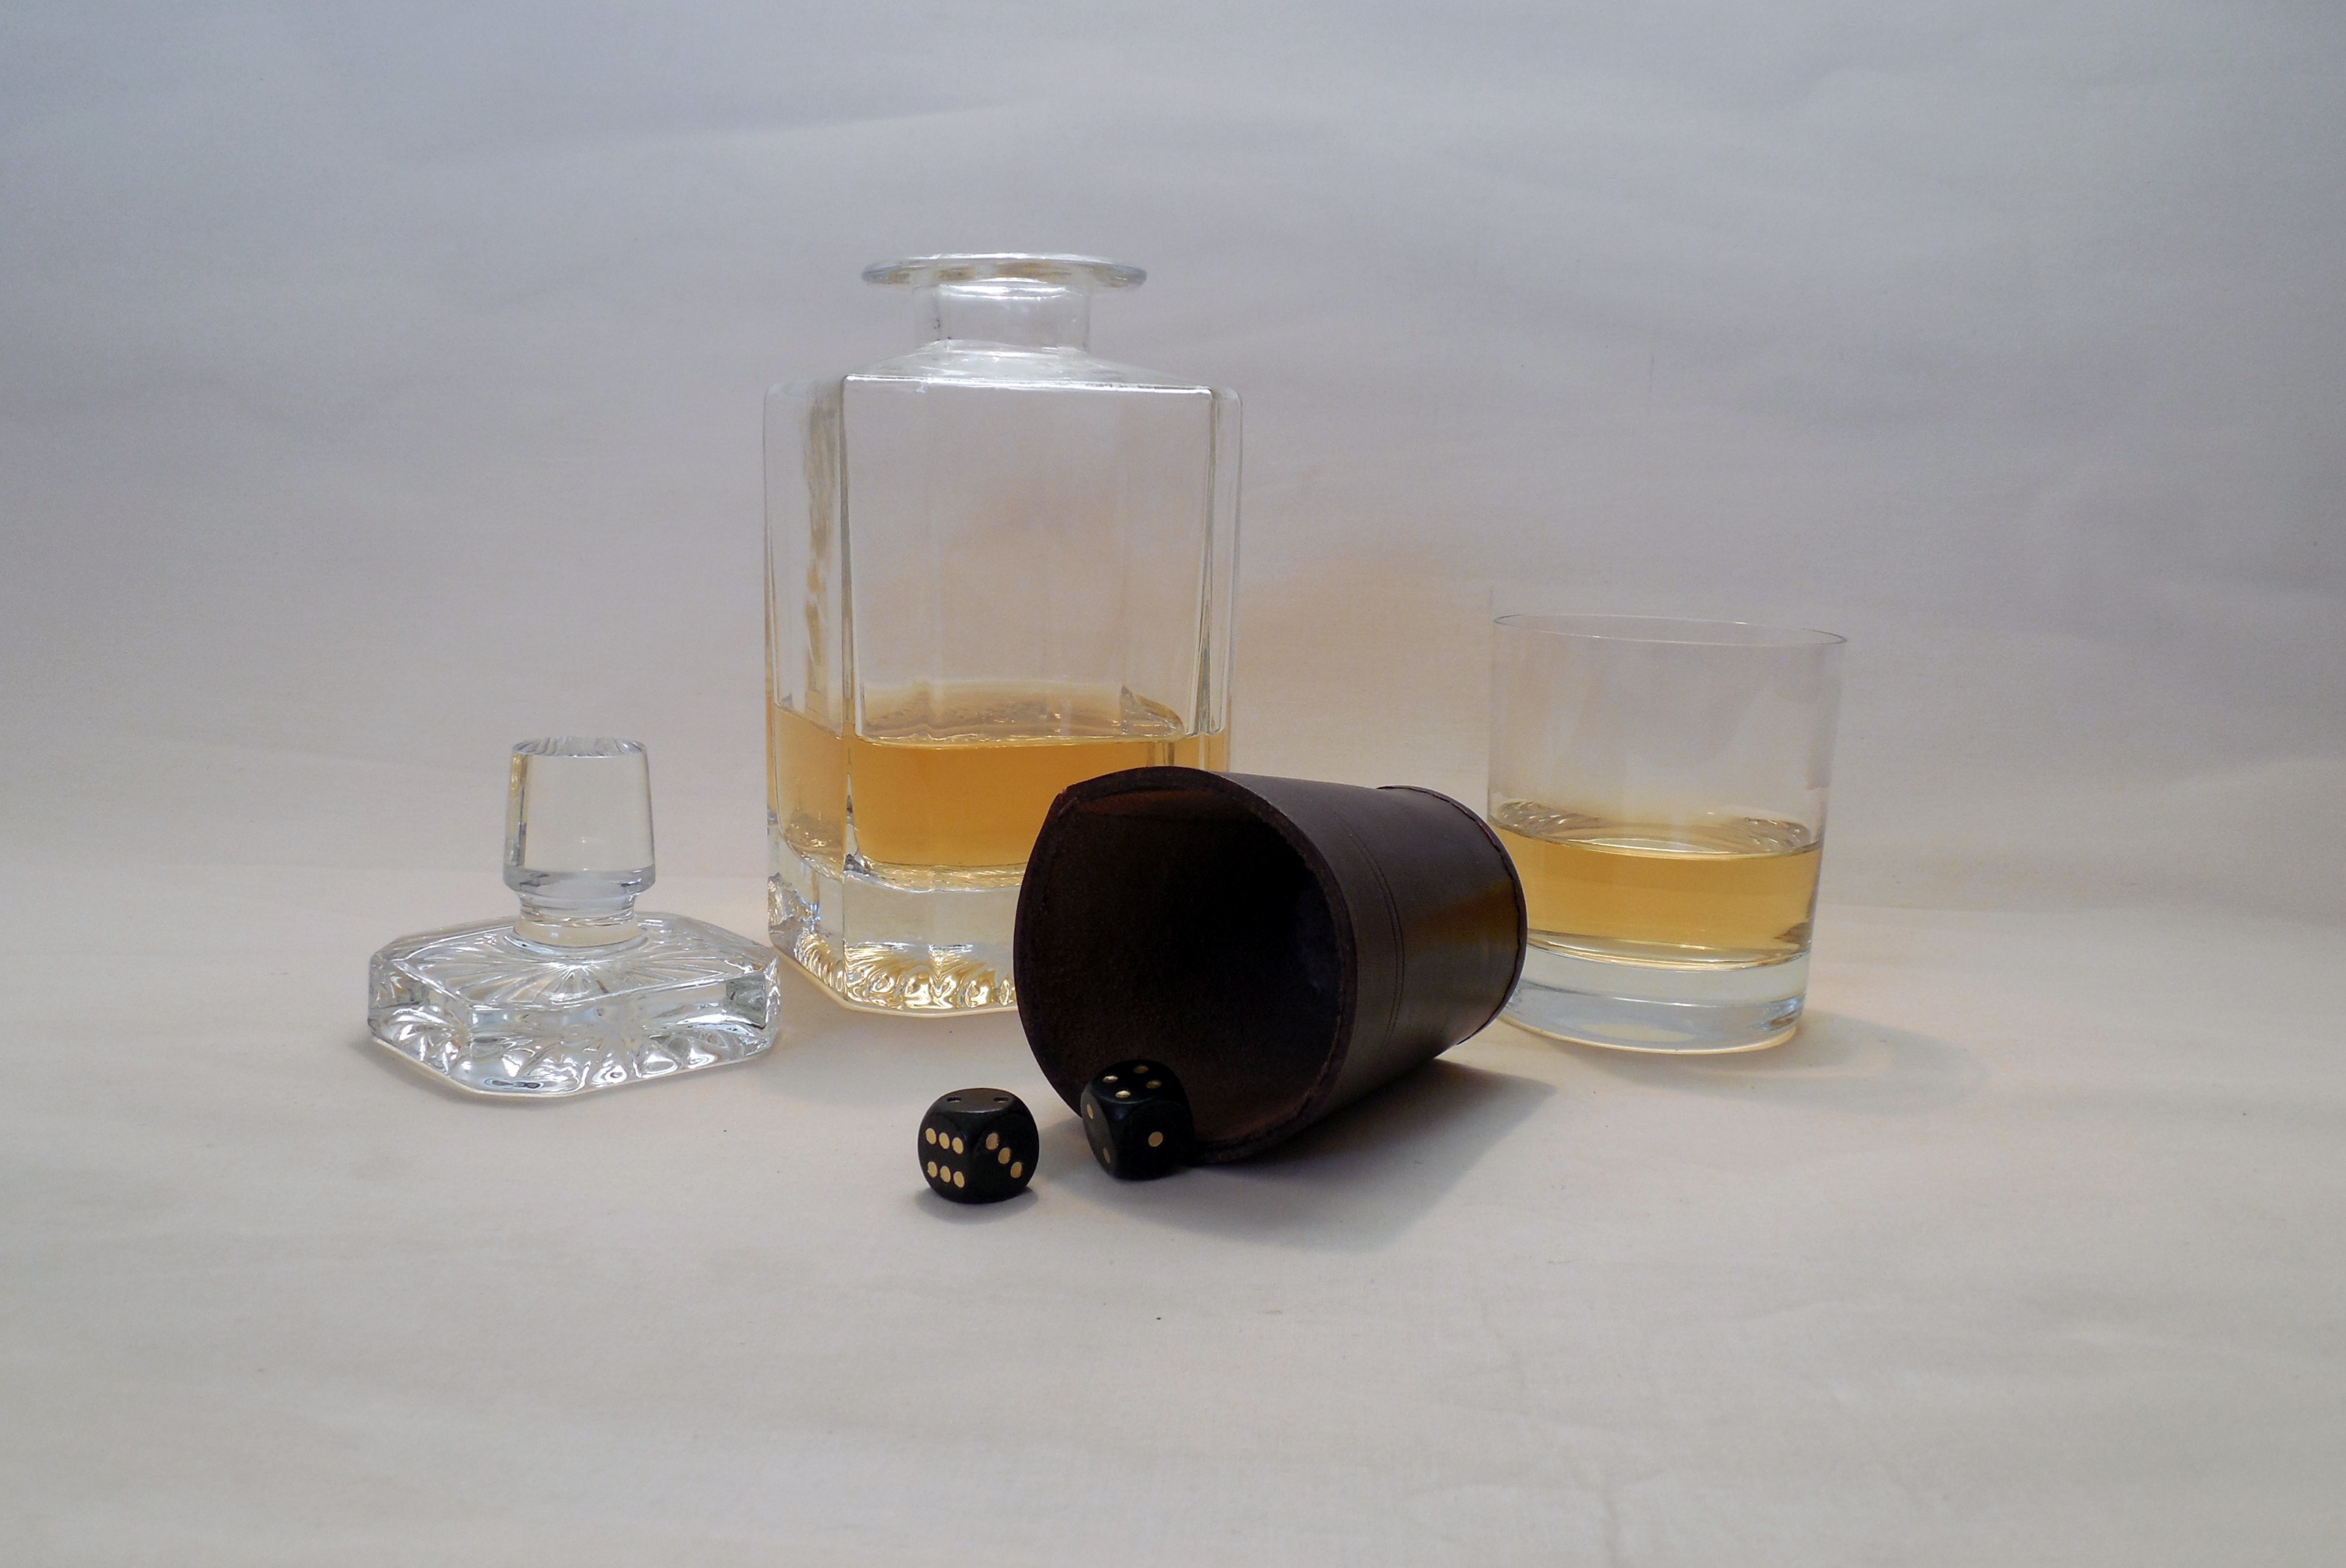
play, glass, bar, drink, bottle, lighting, material, alcohol, glass bottle, whiskey, product, whisky, cube, gambling, addiction, bourbon, brandy, carafe, craps, distilled beverage